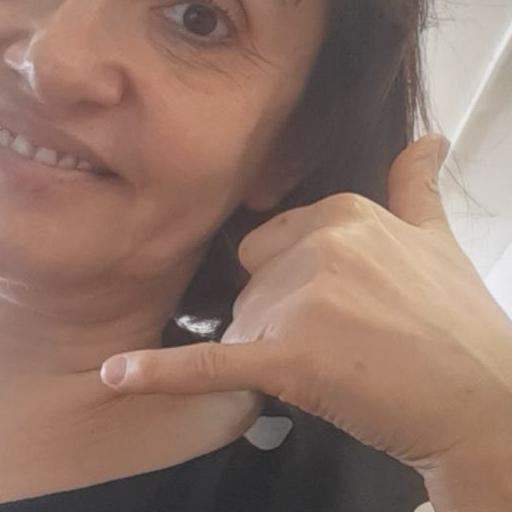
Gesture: call